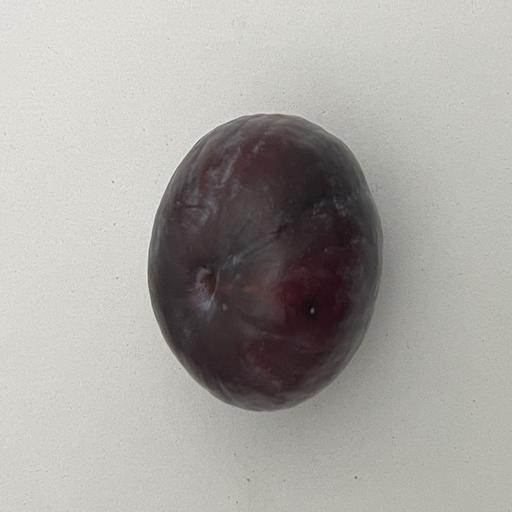
Crop type: Palm